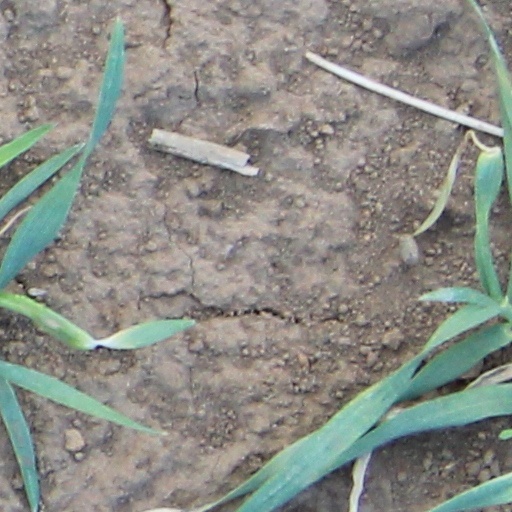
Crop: wheat